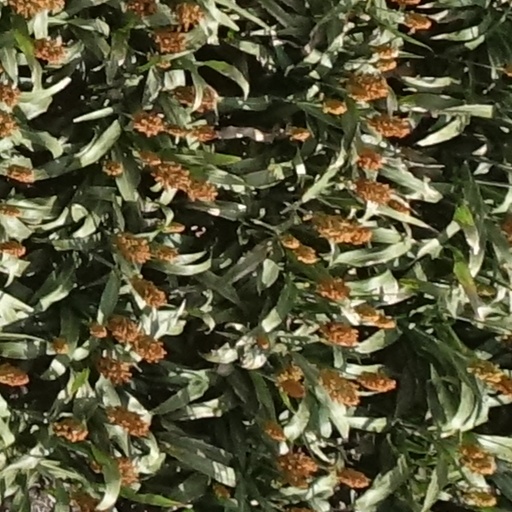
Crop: sorghum